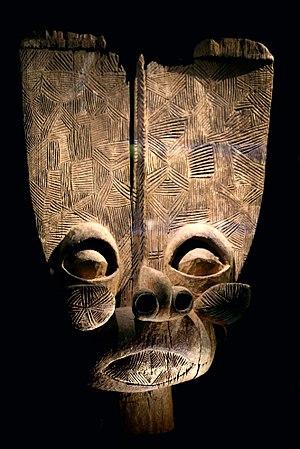
Masque dit batcham. Peuple Bamiléké. Bois, H. 98 cm. Cameroun. 1850-1950. Musée des arts africains, océaniens et amérindiens. Vieille Charité. Marseille.
Le Masque Batcham ou simplement le Batcham est originaire de l'Ouest du Cameroun bien que son nom désigne le lieu où il a été trouvé pour la première fois : Batcham.
Le musée d'Arts africains, océaniens et amérindiens, situé au deuxième étage de la Vieille Charité dans le 2ᵉ arrondissement de Marseille, présente des œuvres exclusivement consacrées à des œuvres des continents africain, océanien et amérindien. Au premier étage du bâtiment se trouve le Musée d'archéologie méditerranéenne. Le musée d'arts africains, océaniens et amérindiens concilie l’observation des objets exposés avec une information scientifique sur les hommes et les sociétés. On y trouve, en particulier, des masques provenant de grandes collections, constituées au cours du XXᵉ siècle, et qui ont participé aux premières expositions de ces arts extra-européens, au cours des années 1930-1935, associées au renouvellement des regards et aux premières études ethnographiques, ethnologiques et anthropologiques sur ces cultures, parallèlement à l'art moderne. Avec les arts populaires mexicains, les couleurs vives et le fantastique sont partout présents, un art fantastique qui a inspiré de nombreux artistes et poètes au XXᵉ siècle et encore aujourd'hui.